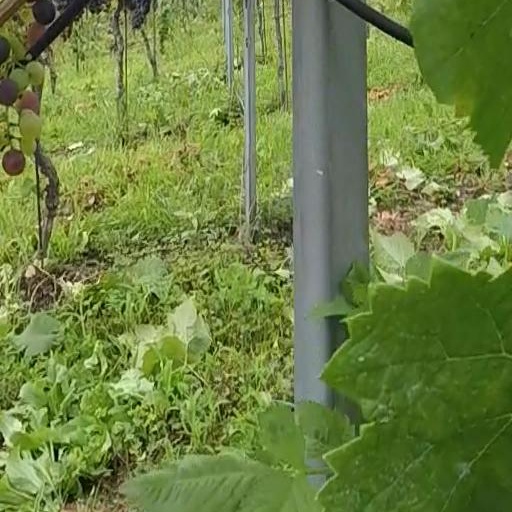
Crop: grape